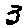
Label: 3